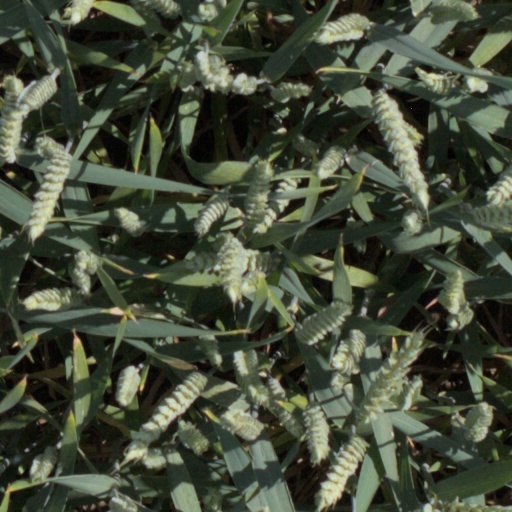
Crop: wheat